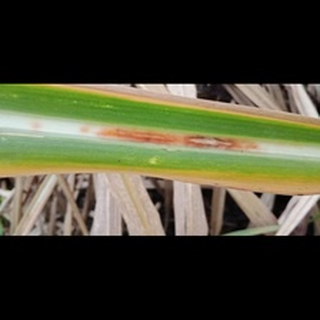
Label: sugarcane_red_rot